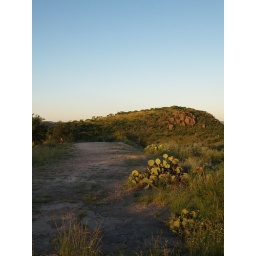
Davis Mountains Texas State Park in the Chihuahuan Desert 2010 trees blue sky